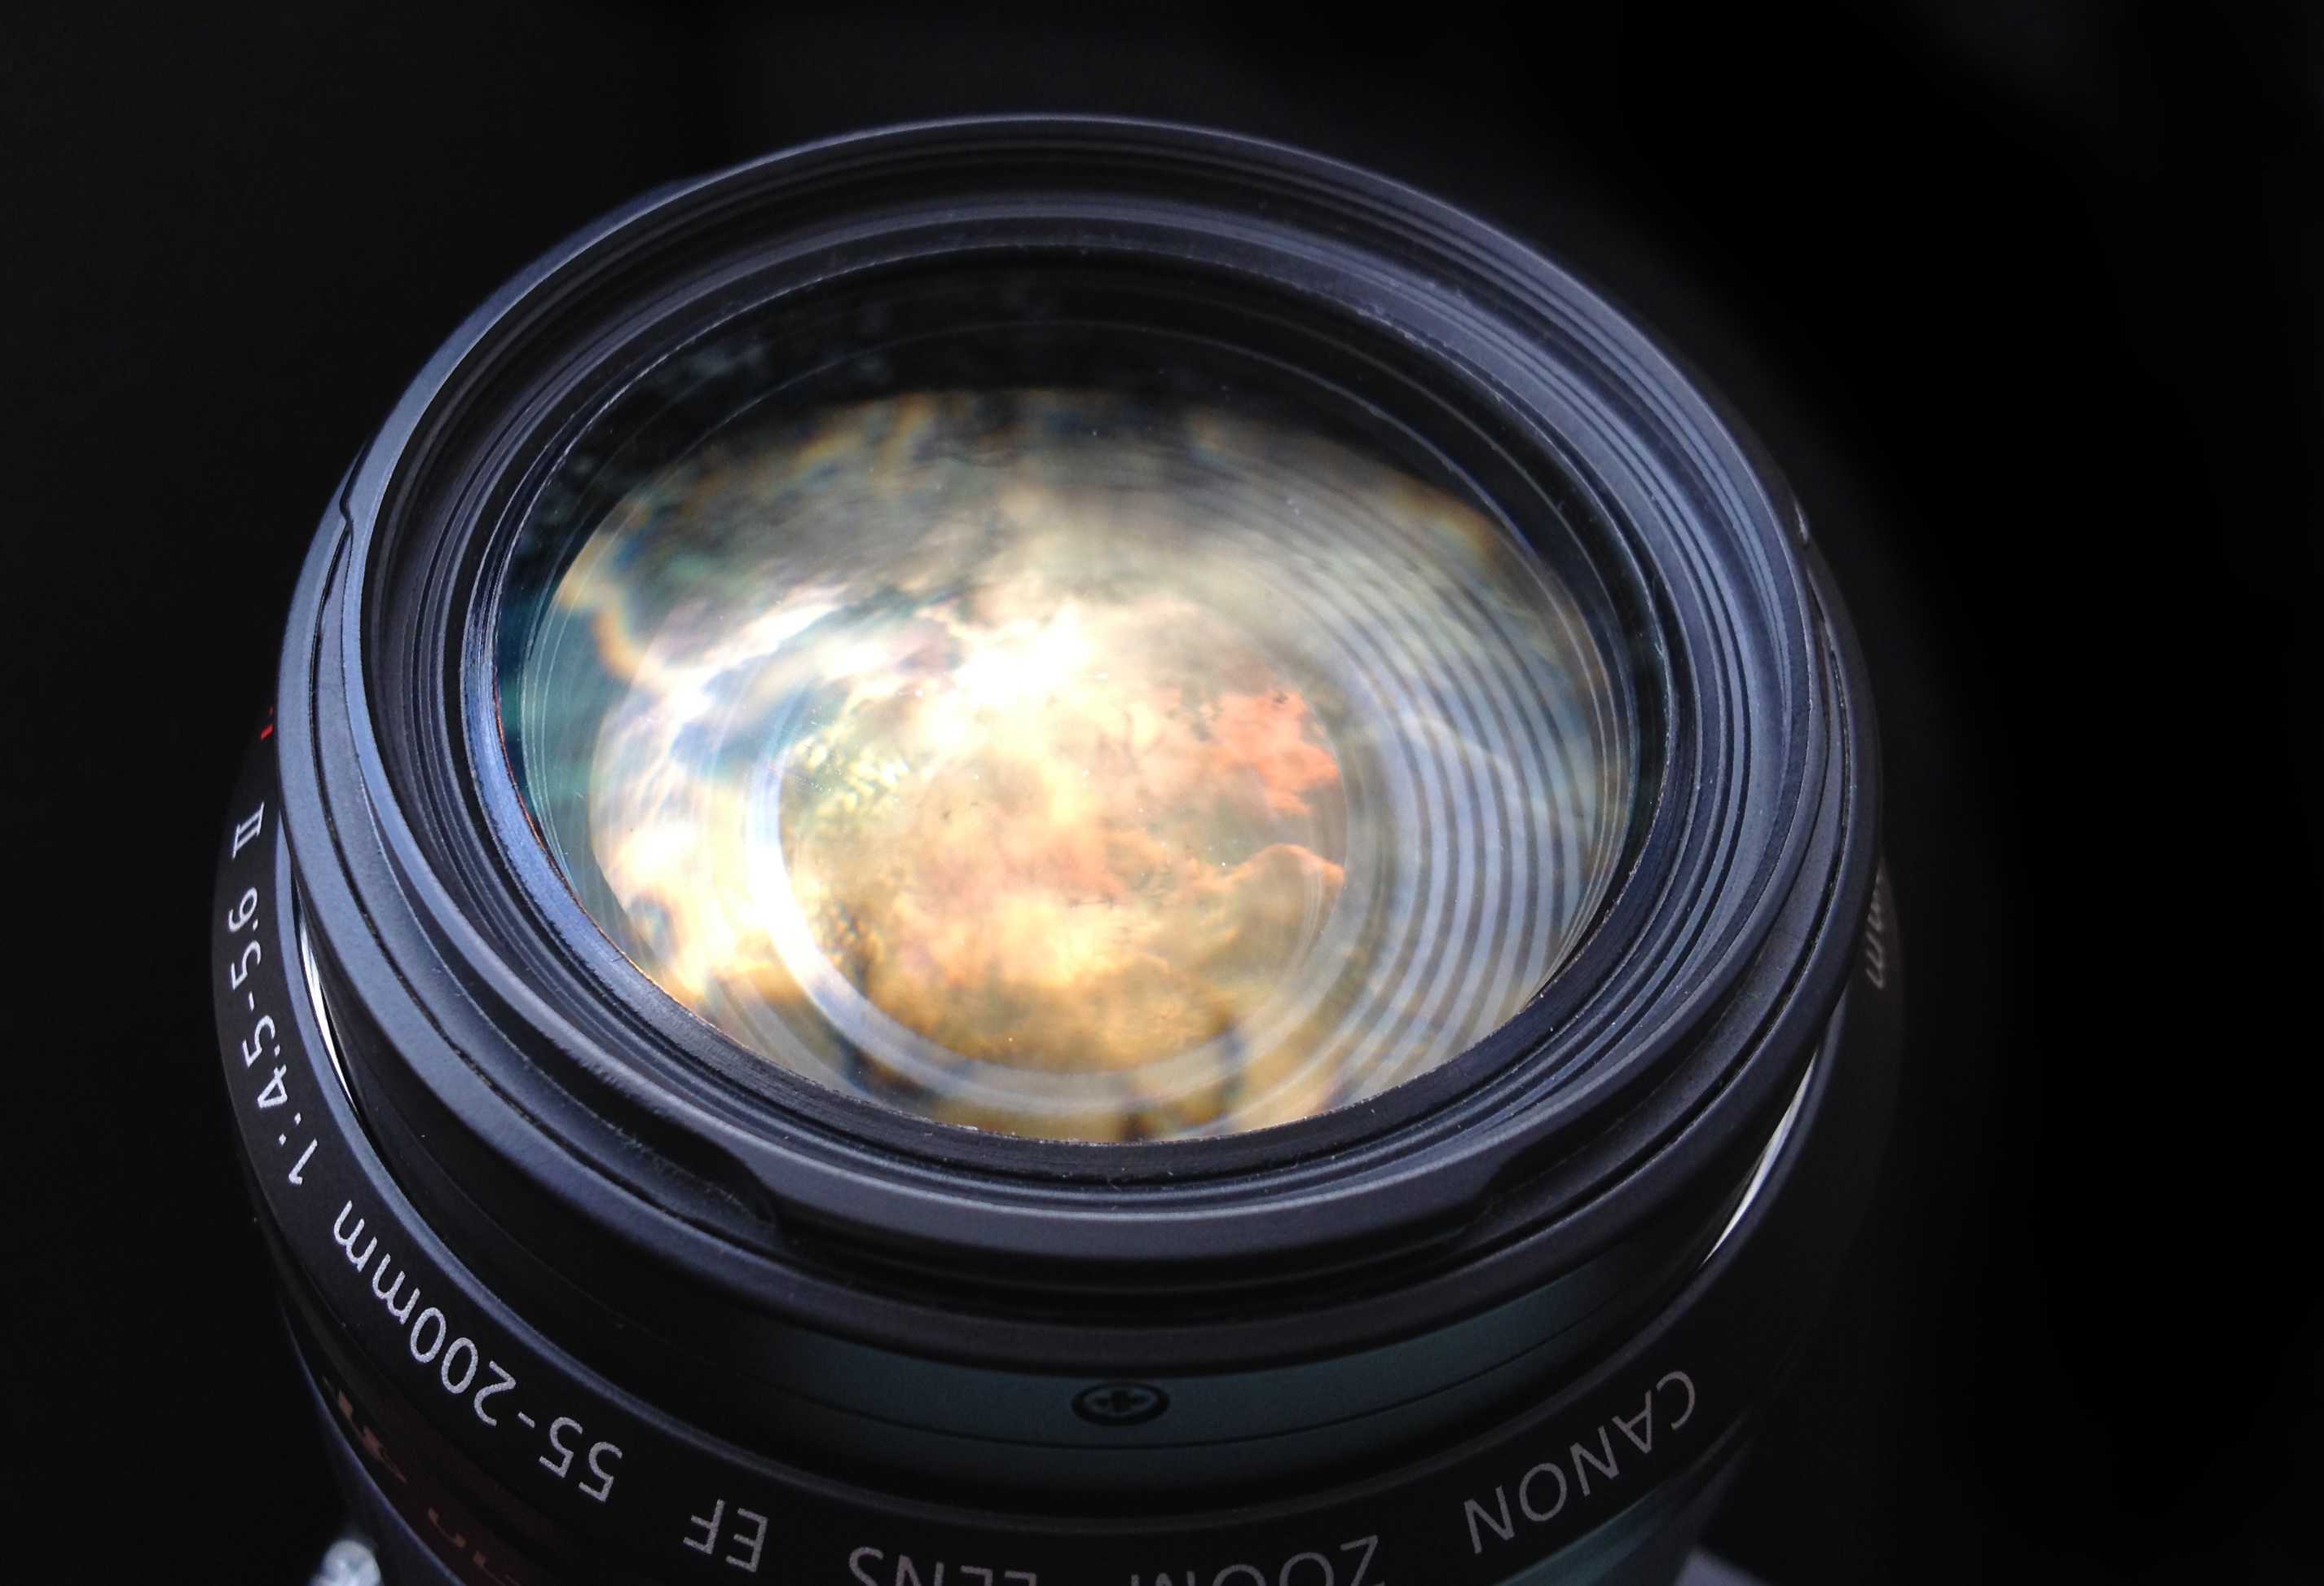
light, technology, camera, photography, wheel, glass, analog, lens, macro, space, canon, circle, outer space, close up, digital camera, eye, digital, photograph, sphere, planet, camera lens, shape, aperture, mirroring, technical, zoom lens, astronomical object, telephoto lens, focal length, photo accessories, atmosphere of earth, cameras optics